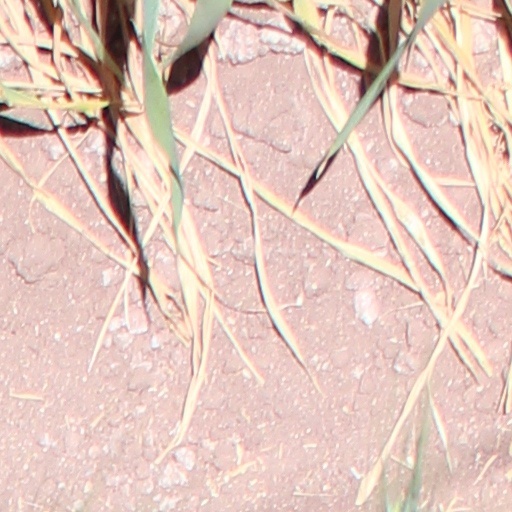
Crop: wheat